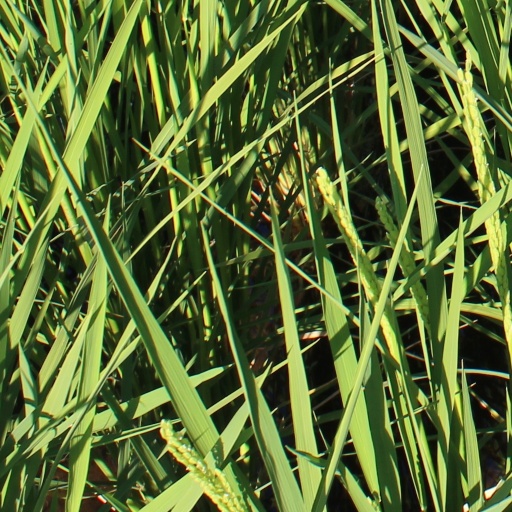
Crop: rice